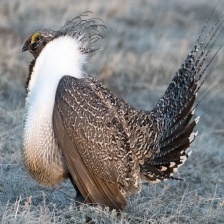
Species: GREATOR SAGE GROUSE
Scientific name: CENTROCERCUS UROPHASIANUS
ImageNet parent category: black_grouse